Hurricane Opal

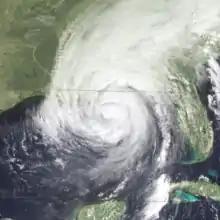
Hurricane Opal near landfall in Pensacola, Florida as a Category 3 hurricane

Although Opal was a weak system located over the Yucatán Peninsula at the time, 350 people evacuated from Grand Isle, Louisiana on September 28 after rough surf associated with the distant cyclone began to threaten Louisiana Highway 1—the only thoroughfare connecting Grand Isle with the Louisianan mainland. The following day, oil companies operating offshore oil drilling platforms in the Gulf of Mexico began evacuating workers from the rigs to land. On October 1, a coastal flood watch was issued for portions of the United States Coast due to the risk of storm surge from Opal. The United States Coast Guard issued an advisory for boaters in the Gulf of Mexico to use caution or remain in port where possible. The next day, the Galveston, Texas, emergency operations center opened to monitor the tropical cyclone and deliberate upon potential preparations for the city. Meanwhile, the launch Space Shuttle Columbia's STS-73 mission set for October 5 was postponed due to Opal's anticipated effects.